Waste container

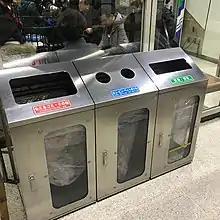
Japan's trash containers are divided into combustibles, cans/bottles/pet bottles and newspapers and magazines.

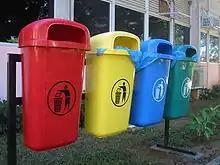
Recycling trash can in Natal, Brazil

A waste container, also known as a dustbin, rubbish bin, trash can, garbage can, wastepaper basket, and wastebasket, among other names, is a type of container intended to store waste that is usually made out of metal or plastic. The words "rubbish", "basket" and "bin" are more common in British English usage; "trash" and "can" are more common in American English usage. "Garbage" may refer to food waste specifically (when distinguished from "trash") or to municipal solid waste in general. The word "dumpster" (from a genericised trademark) refers to a large outdoor waste container for garbage collectors to pick up the contents.